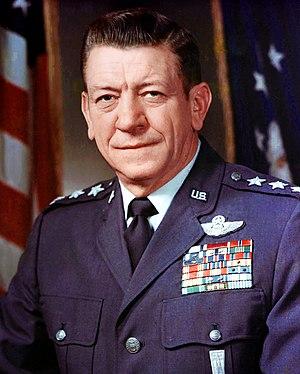
Mohammad Reza Chah Pahlavi ou Muhammad Rizā Shāh Pahlevi dit Aryamehr, né le 26 octobre 1919 à Téhéran et mort le 27 juillet 1980 au Caire, était le second et dernier monarque de la dynastie Pahlavi de la monarchie iranienne. Dernier chah d'Iran, il régne du 16 septembre 1941 au 11 février 1979. Contraint à l'exil le 16 janvier 1979, Mohammad Reza Pahlavi est remplacé par un conseil royal et renversé par la Révolution iranienne, mais n'abdique jamais officiellement. Il succéde à son père, Reza Chah, lorsque ce dernier, jugé trop proche de l'Allemagne nazie, est contraint d'abdiquer en septembre 1941 lors de l'invasion anglo-soviétique de l'Iran. Au lendemain de la Seconde Guerre mondiale, le jeune chah est confronté aux tentatives sécessionnistes dans les provinces du nord-est lors de la crise irano-soviétique et aux rébellions tribales dans le sud du pays. Mohammad Reza Pahlavi se rapproche par la suite des États-Unis et entretient des liens très étroits avec la Maison-Blanche, en particulier avec les présidents Dwight Eisenhower et Richard Nixon.